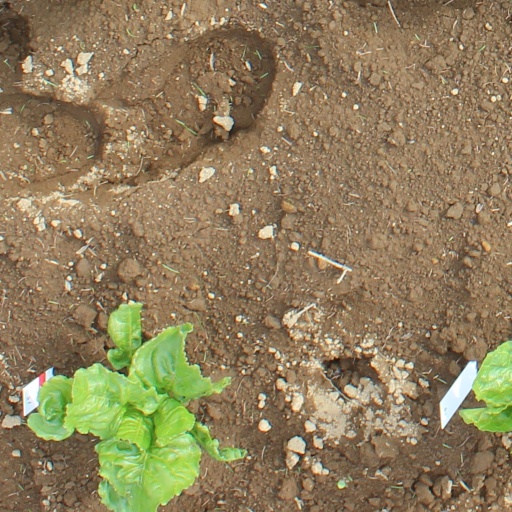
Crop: sugar beet